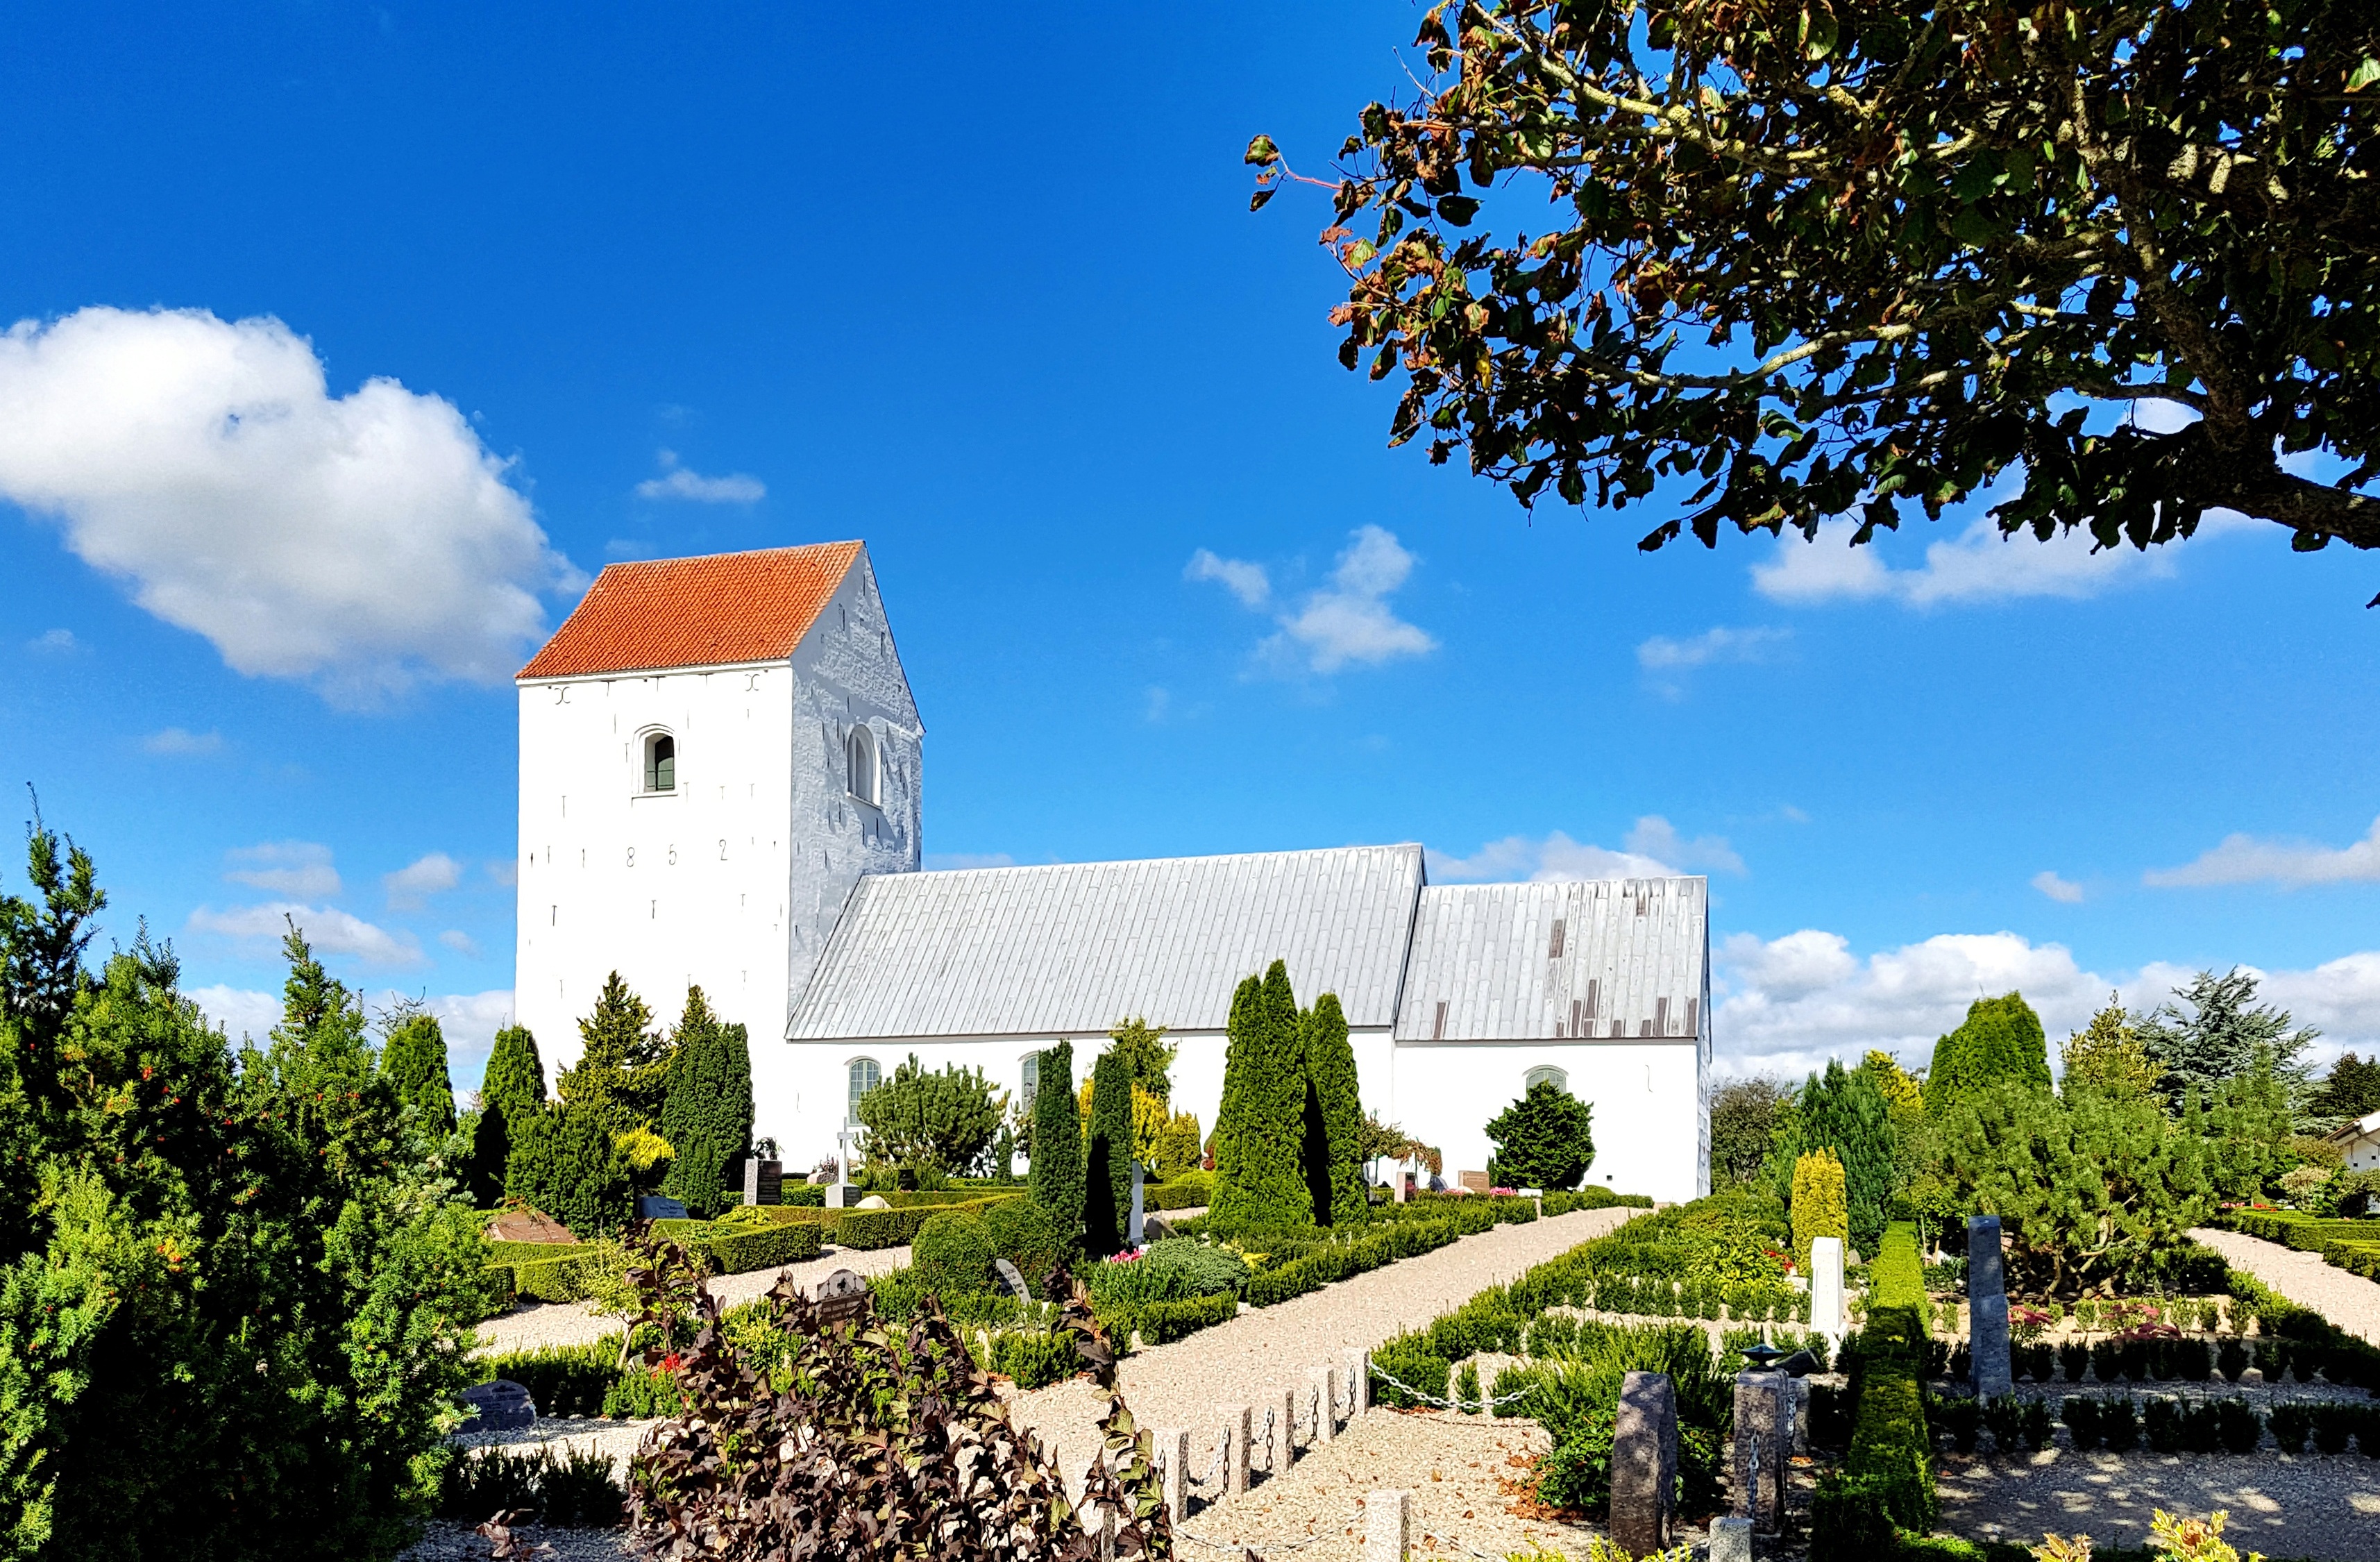
landmark, church, cemetery, tourism, place of worship, grave, denmark, estate, graves, god, christen, all saints, torslev, dronninglund, hj rring, lborg, vendsyssel, stervr, dead sunday